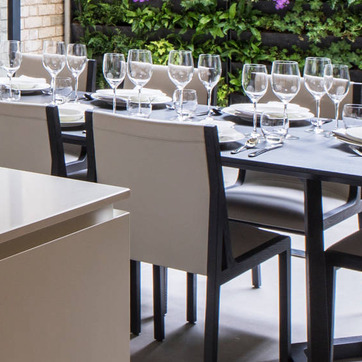
Material: leather